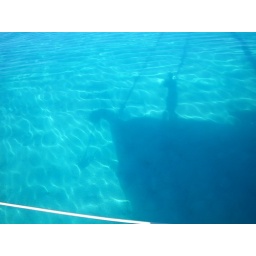
Mystique's shadow in clear water